Georg Bell

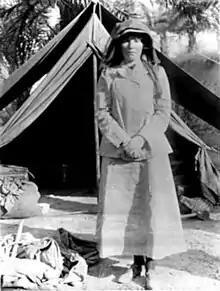
Bell stated multiple times that he was the nephew of Gertrude Bell (pictured here in 1909), although this has now been disproven.

Georg Bell was born on 21 July 1898 in Nuremberg in the German Empire. He was the son of Emil G. Bell (1867-1932), who was the director of a watch factory in Laufamholz, and Babette Bell (née Seiferth; 1874-1920). Bell was ethnically Scottish through his father. Due to his father's surname, Bell stated that an aunt of his was Gertrude Bell, a highly influential archaeologist, although this came from a disproved 1948 article and the Society of Genealogists said that this was not possible. He would also later acquire a step-mother when Babette died in 1920, as his father re-married to Karoline Bell (née Rieger).